Love Is Only a Word

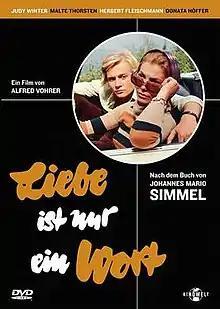

Love Is Only a Word is a 1971 West German drama film directed by Alfred Vohrer and starring Judy Winter, Herbert Fleischmann and Malte Thorsten.